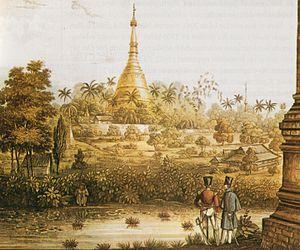
La Birmanie ou Myanmar, en forme longue la république de l'Union du Myanmar, en birman Pyidaungzu Thammada Myanma Naingngandaw est un pays d'Asie du Sud-Est continentale ayant une frontière commune avec la Chine au nord-nord-est, le Laos à l'est, la Thaïlande au sud-sud-est, le Bangladesh à l'ouest et l'Inde au nord-nord-ouest. La partie méridionale a une façade sur la mer d'Andaman orientée vers le sud et l'ouest et la partie septentrionale s'ouvre sur le golfe du Bengale à l'ouest-sud-ouest, avec environ 2 000 kilomètres de côtes au total.
On appelle guerres anglo-birmanes les trois conflits qui, en 1824–26, en 1852 et en 1885, ont opposé la Birmanie aux forces britanniques établies en Inde. D'abord menées pour des raisons d'hégémonie régionale, elles ont, dès la seconde, pris le caractère de guerres coloniales et se sont conclues par la fin de la monarchie locale et l'occupation totale du pays qui sera annexé à l'Empire des Indes. En 1826, les Britanniques s'emparent des zones côtières, en 1852 de tout le Sud, en 1885 de toute la partie restante.
La pagode Shwedagon ou pagode de Shwedagon est un stûpa remarquable situé sur la colline de Singuttara à Rangoon, en Birmanie. Ce lieu saint bouddhiste est le premier centre religieux de Birmanie car selon la légende, il contient des reliques de quatre anciens Bouddhas, dont huit cheveux du Bouddha Gautama.